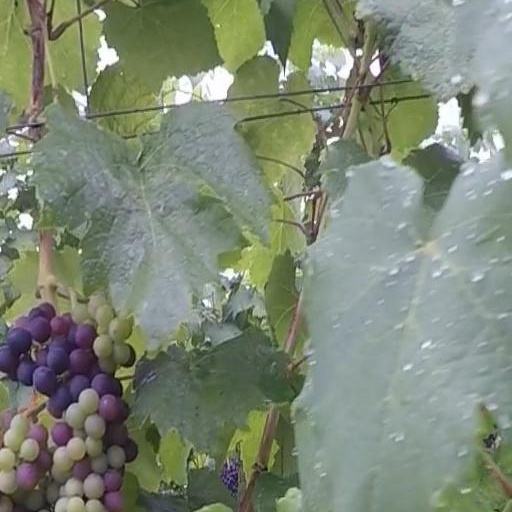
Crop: grape